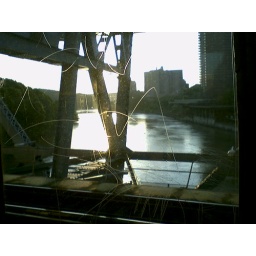
1 train over 225st bridge